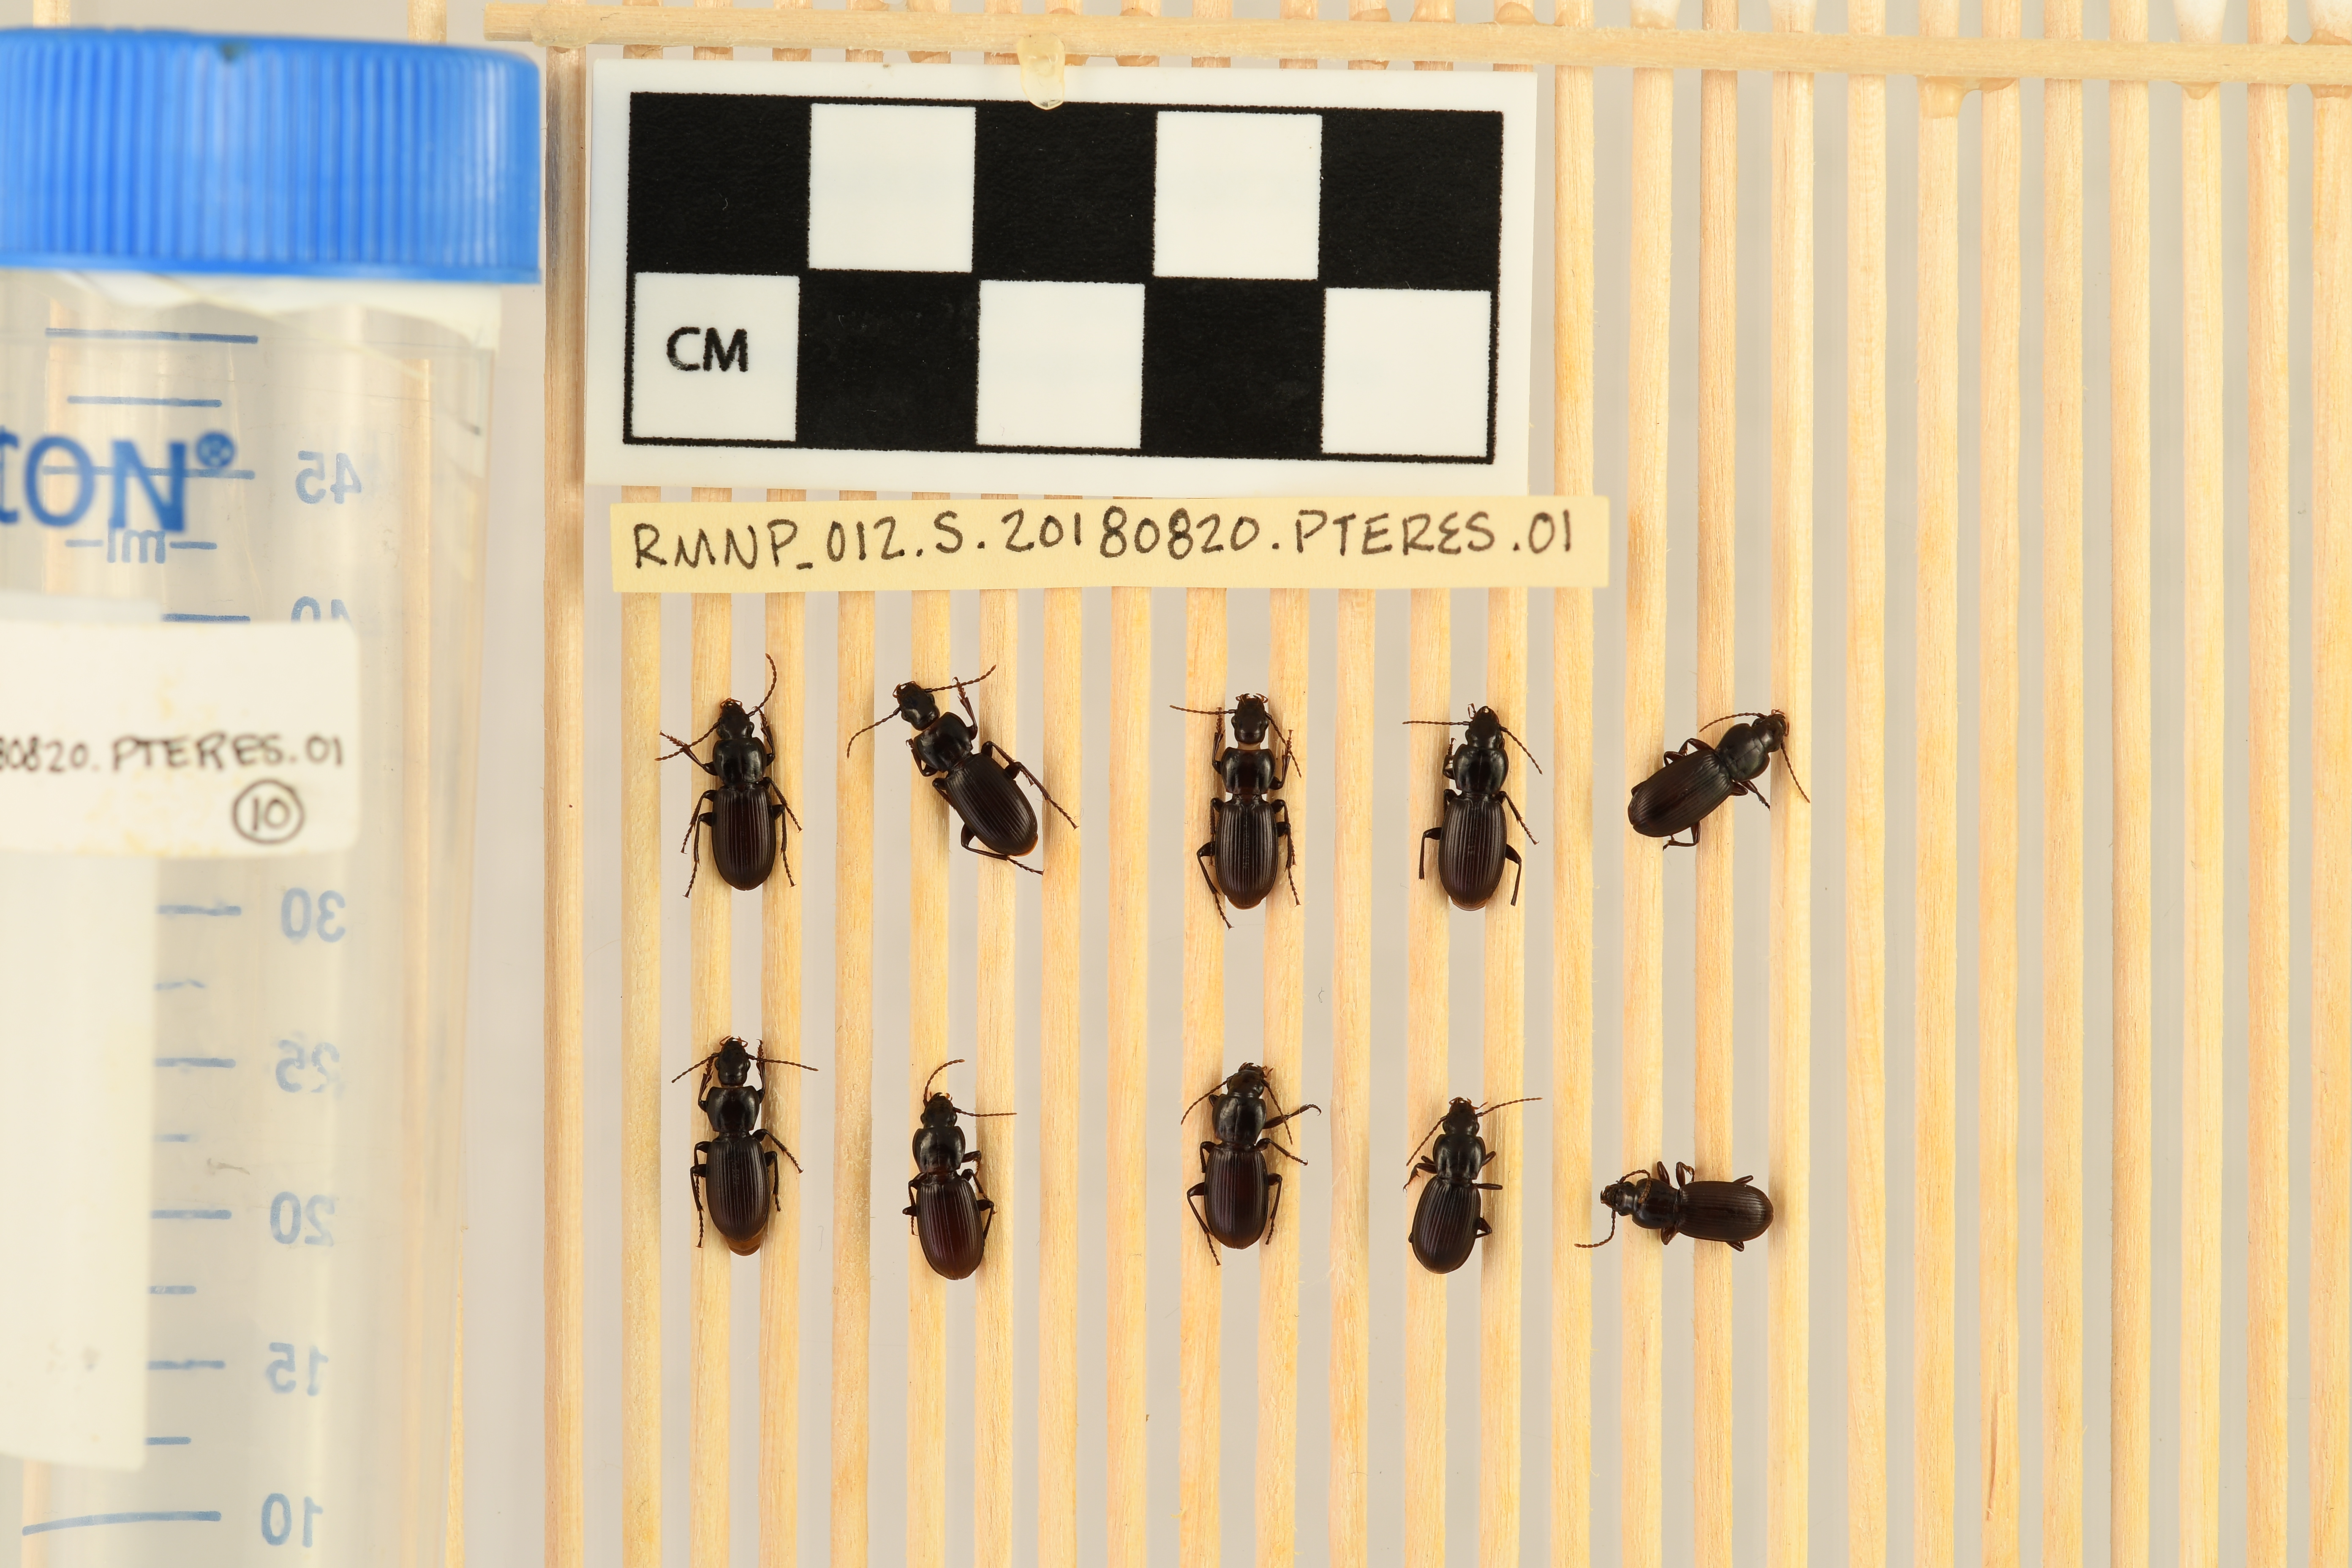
Pterostichus restrictus — Rocky Mountains NEON, plot RMNP_012. Beetle 1, ElytraLength: 0.6001 cm (lying flat: Yes)

Pterostichus restrictus — Rocky Mountains NEON, plot RMNP_012. Beetle 1, ElytraWidth: 0.3214 cm (lying flat: Yes)

Pterostichus restrictus — Rocky Mountains NEON, plot RMNP_012. Beetle 2, ElytraLength: 0.6436 cm (lying flat: Yes)

Pterostichus restrictus — Rocky Mountains NEON, plot RMNP_012. Beetle 2, ElytraWidth: 0.3301 cm (lying flat: Yes)

Pterostichus restrictus — Rocky Mountains NEON, plot RMNP_012. Beetle 3, ElytraLength: 0.6215 cm (lying flat: Yes)

Pterostichus restrictus — Rocky Mountains NEON, plot RMNP_012. Beetle 3, ElytraWidth: 0.3142 cm (lying flat: Yes)

Pterostichus restrictus — Rocky Mountains NEON, plot RMNP_012. Beetle 4, ElytraLength: 0.6451 cm (lying flat: Yes)

Pterostichus restrictus — Rocky Mountains NEON, plot RMNP_012. Beetle 4, ElytraWidth: 0.3375 cm (lying flat: Yes)

Pterostichus restrictus — Rocky Mountains NEON, plot RMNP_012. Beetle 5, ElytraLength: 0.6478 cm (lying flat: Yes)

Pterostichus restrictus — Rocky Mountains NEON, plot RMNP_012. Beetle 5, ElytraWidth: 0.3248 cm (lying flat: Yes)

Pterostichus restrictus — Rocky Mountains NEON, plot RMNP_012. Beetle 6, ElytraLength: 0.6155 cm (lying flat: Yes)

Pterostichus restrictus — Rocky Mountains NEON, plot RMNP_012. Beetle 6, ElytraWidth: 0.3297 cm (lying flat: Yes)

Pterostichus restrictus — Rocky Mountains NEON, plot RMNP_012. Beetle 7, ElytraLength: 0.5952 cm (lying flat: Yes)

Pterostichus restrictus — Rocky Mountains NEON, plot RMNP_012. Beetle 7, ElytraWidth: 0.3181 cm (lying flat: Yes)

Pterostichus restrictus — Rocky Mountains NEON, plot RMNP_012. Beetle 8, ElytraLength: 0.5928 cm (lying flat: Yes)

Pterostichus restrictus — Rocky Mountains NEON, plot RMNP_012. Beetle 8, ElytraWidth: 0.3216 cm (lying flat: Yes)

Pterostichus restrictus — Rocky Mountains NEON, plot RMNP_012. Beetle 9, ElytraLength: 0.5542 cm (lying flat: Yes)

Pterostichus restrictus — Rocky Mountains NEON, plot RMNP_012. Beetle 9, ElytraWidth: 0.3344 cm (lying flat: Yes)

Pterostichus restrictus — Rocky Mountains NEON, plot RMNP_012. Beetle 10, ElytraLength: 0.5657 cm (lying flat: Yes)

Pterostichus restrictus — Rocky Mountains NEON, plot RMNP_012. Beetle 10, ElytraWidth: 0.3012 cm (lying flat: Yes)